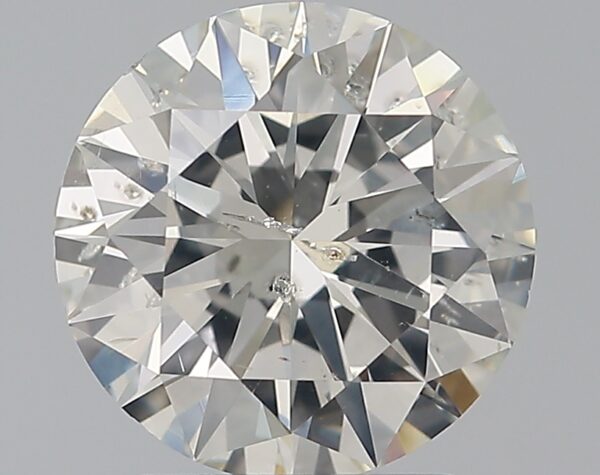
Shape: round
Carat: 1.79
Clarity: SI2
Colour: J
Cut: EX
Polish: EX
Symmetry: EX
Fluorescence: F
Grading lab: GIA
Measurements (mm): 7.83 x 7.87 x 4.77